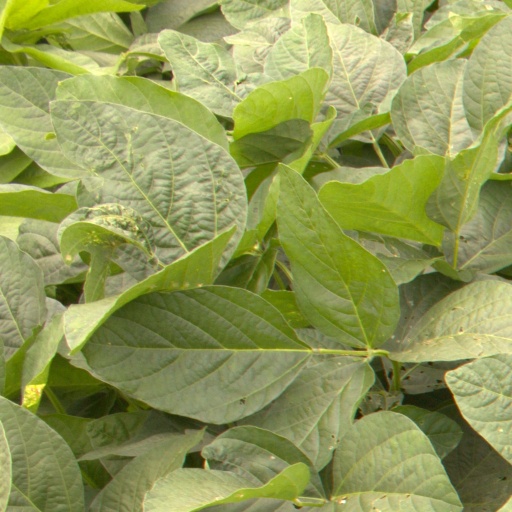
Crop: soybean